Szczecin paprikash
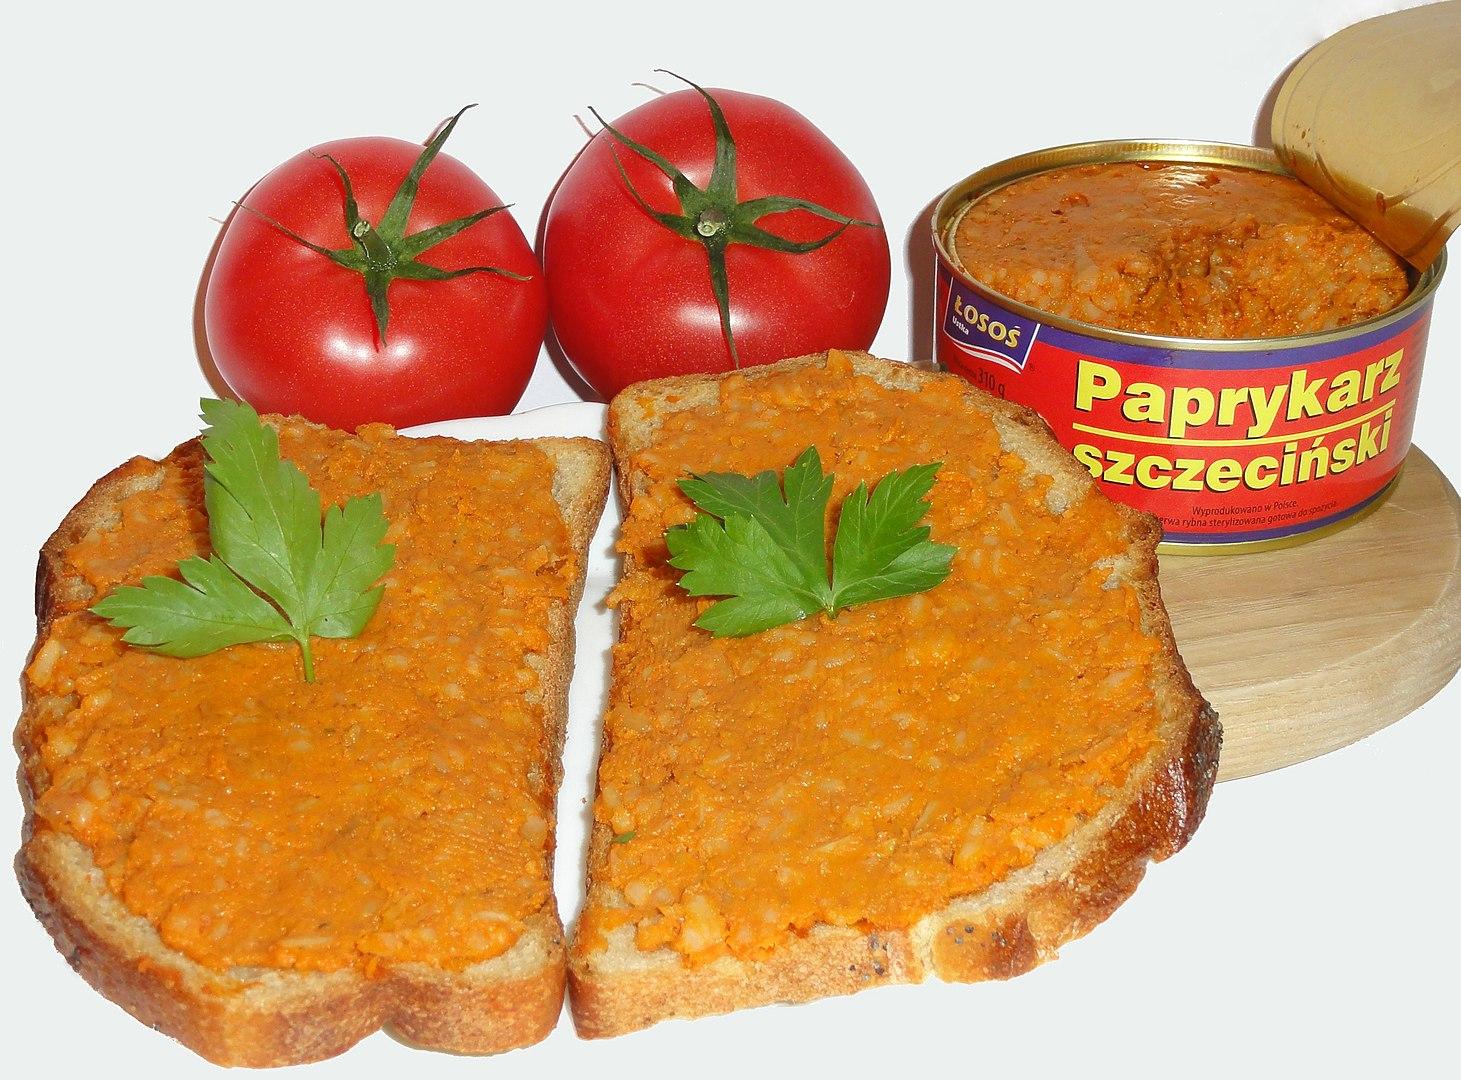
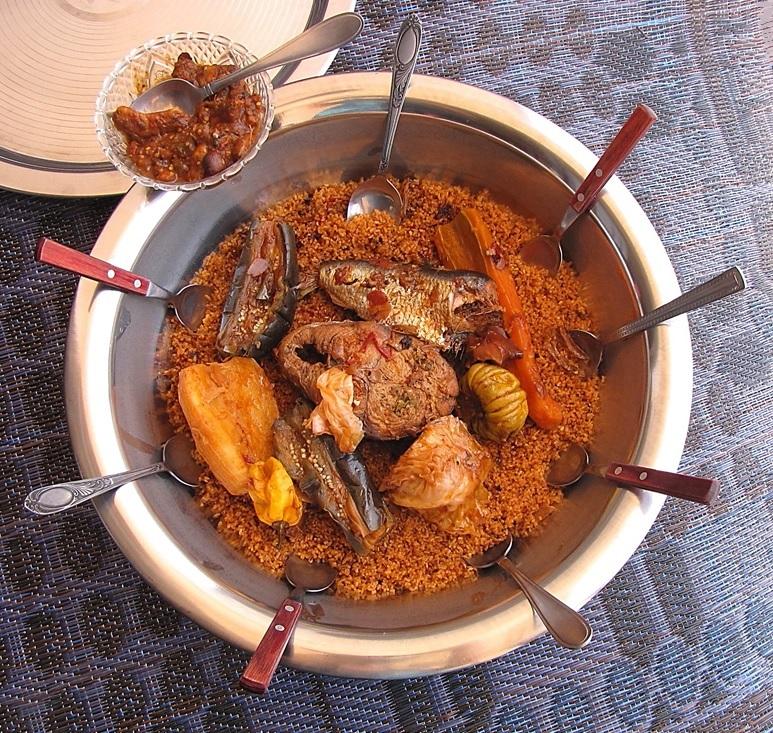
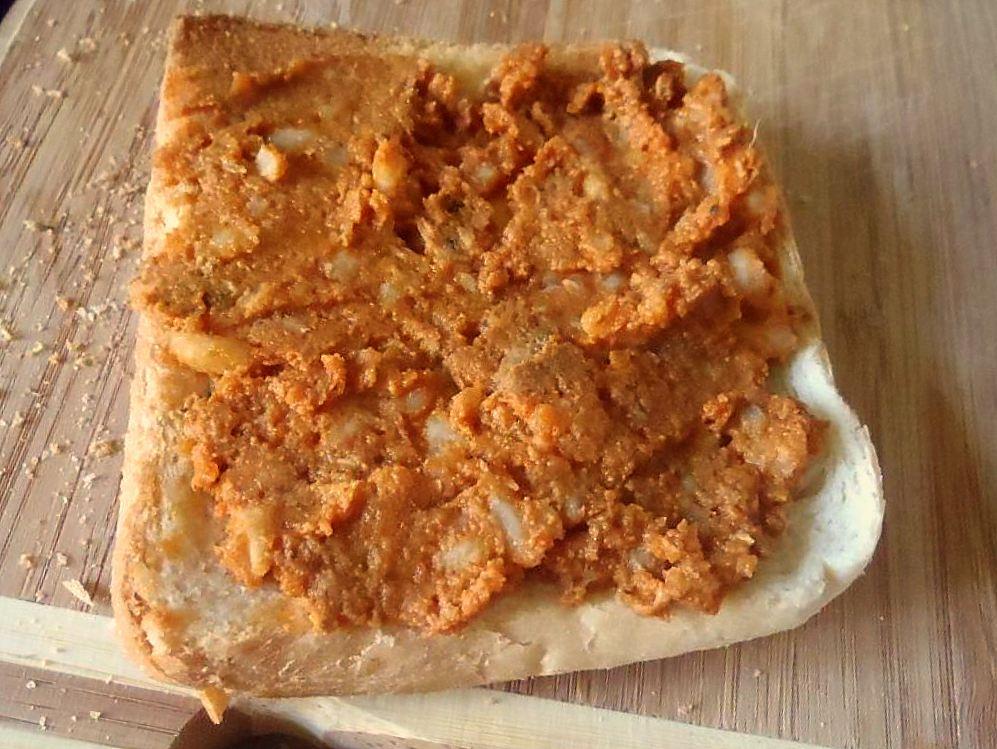
Also known as:
de - German: Paprykarz szczeciński
fr - French: Paprykarz szczeciński
jv - Javanese: Paprykarz szczeciński
pl - Polish: Paprykarz szczeciński
ru - Russian: Щецинский паприкаш
uk - Ukrainian: Щецинський паприкаж
Category: fish, canned food (fish, canned food)
Cuisine: Polish
Associated cuisines: Polish
Area: Szczecin
Countries: Poland
Region: Eastern Europe, , , ,
The dish is a canned fish spread made from ground fish, rice, tomato paste and vegetable oil, seasoned with onion, salt and spices. It has the form of a reddish-brown paste with visible rice grains.